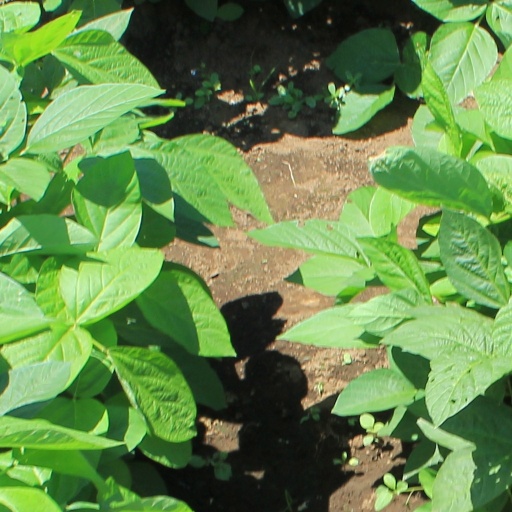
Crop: soybean